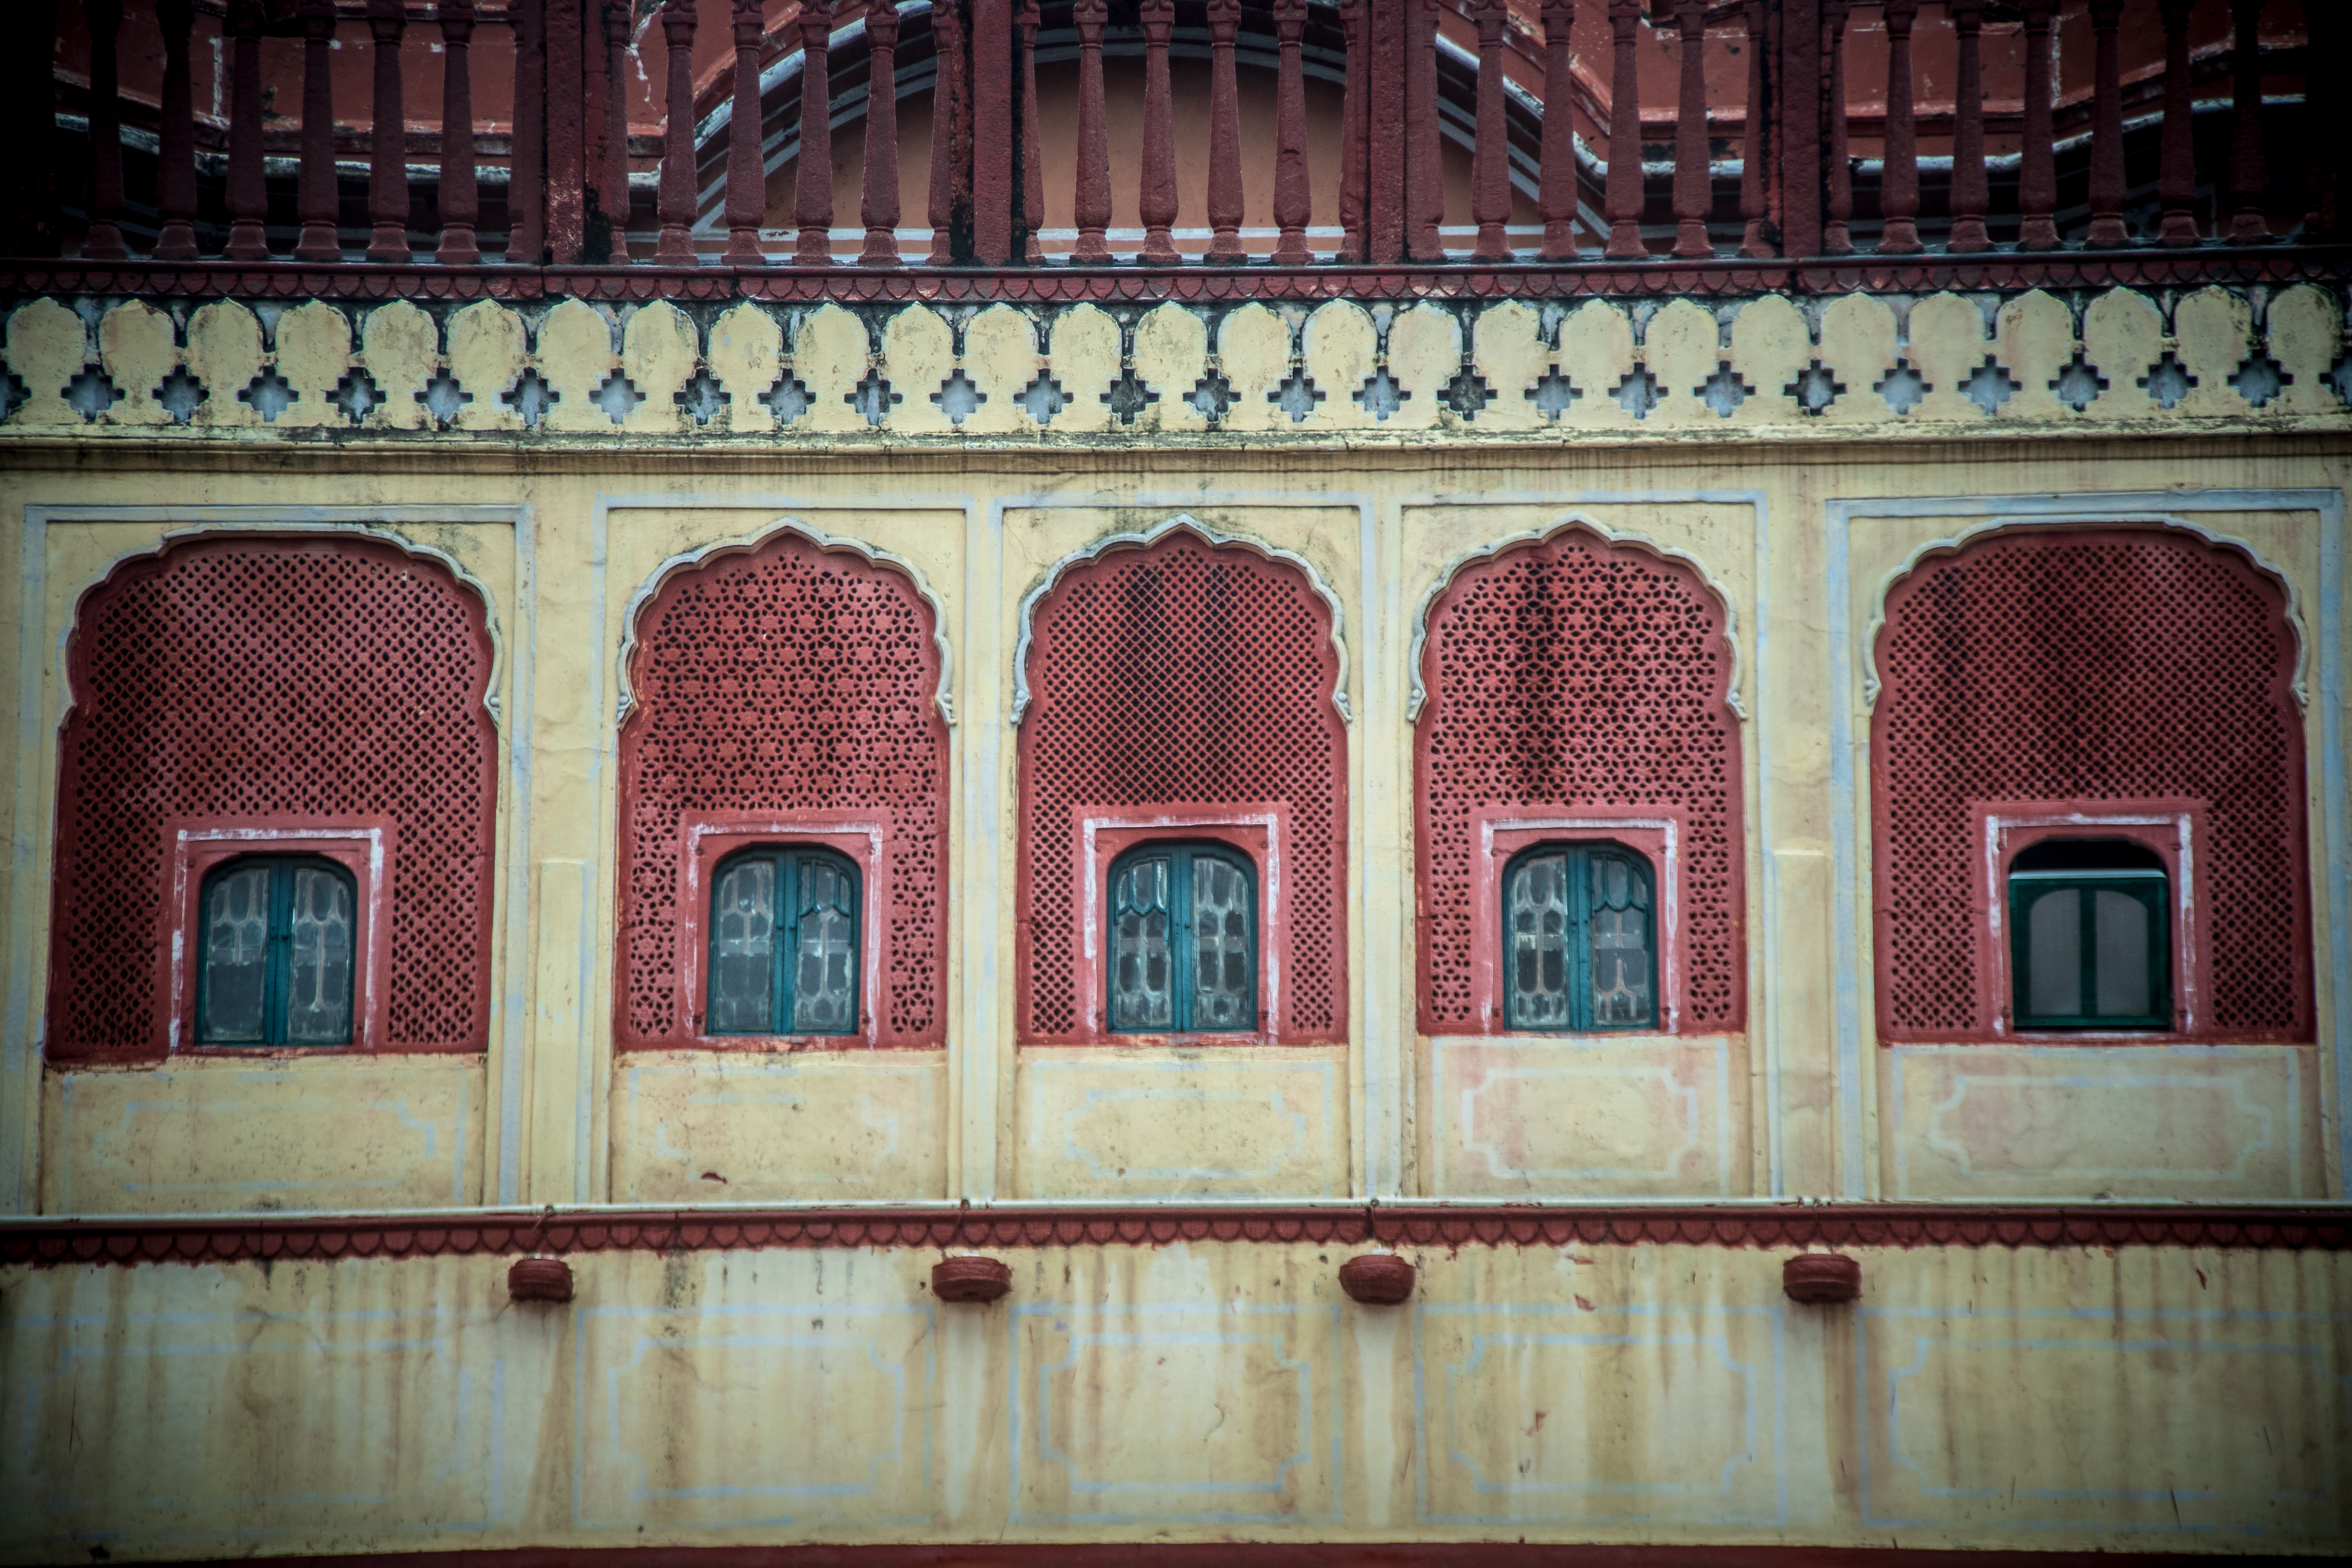
jaipur, ancient, arabic, architecture, asia, asian, attraction, building, chandra, city, colorful, construction, culture, decorative, emperor, empire, facade, famous, gate, heritage, historical, india, indian, king, landmark, mahal, maharaja, maharajah, maharani, mubarak, old, ornate, palace, pattern, pink, place, raja, rajasthan, rajput, royal, sandstone, stone, tourism, traditional, travel, unesco, vacation, vintage, wall, window, arch, symmetry, balcony, line, house, wood, door, brick, Tints and shades